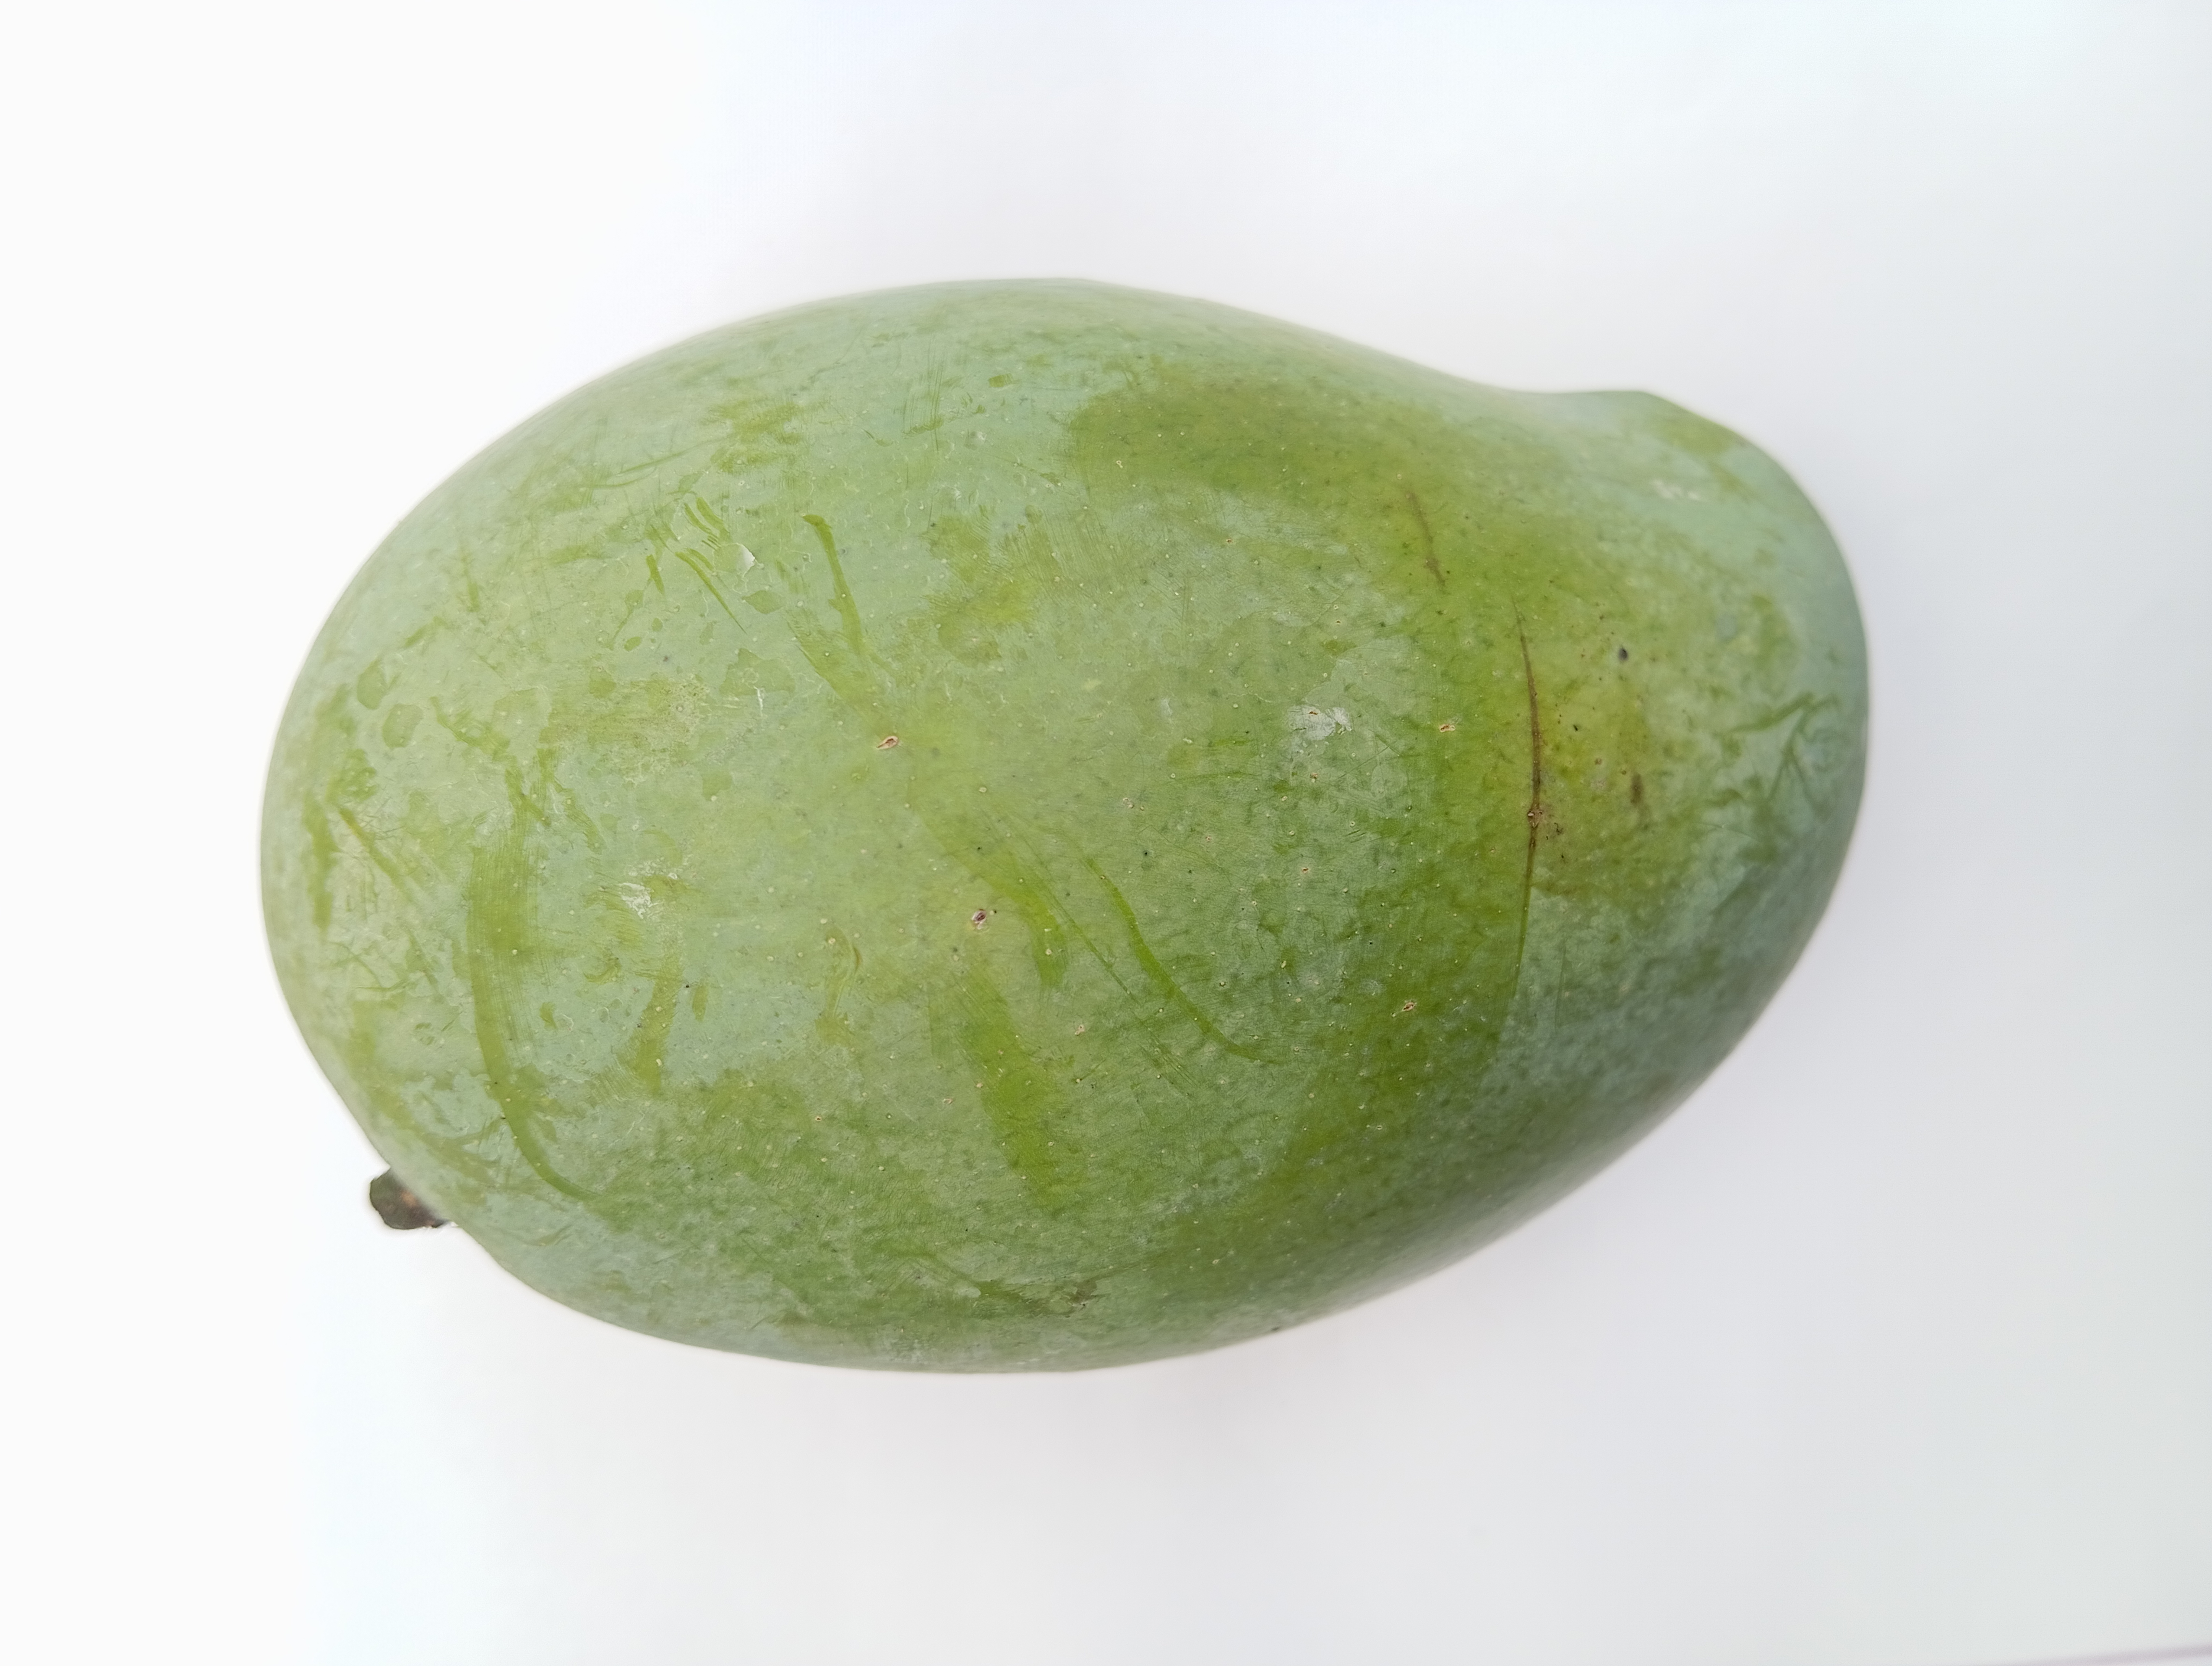
Mango variety: Amrapali